2nd Dental Battalion

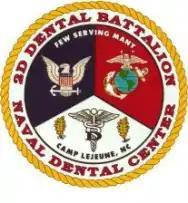
2nd Dental Battalion's emblem

2nd Dental Battalion (2nd Den Bn) is unit of the United States Navy that supports United States Marine Corps forces. The battalion includes ten dental clinics and annexes spread throughout North Carolina. The unit is based out of Marine Corps Base Camp Lejeune and falls under the command of the 2nd Marine Logistics Group and the II Marine Expeditionary Force. The current commander is Captain Nadjmeh "Nadji" Hariri.